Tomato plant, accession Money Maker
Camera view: vertical (180 deg); turntable rotation: 120 degrees
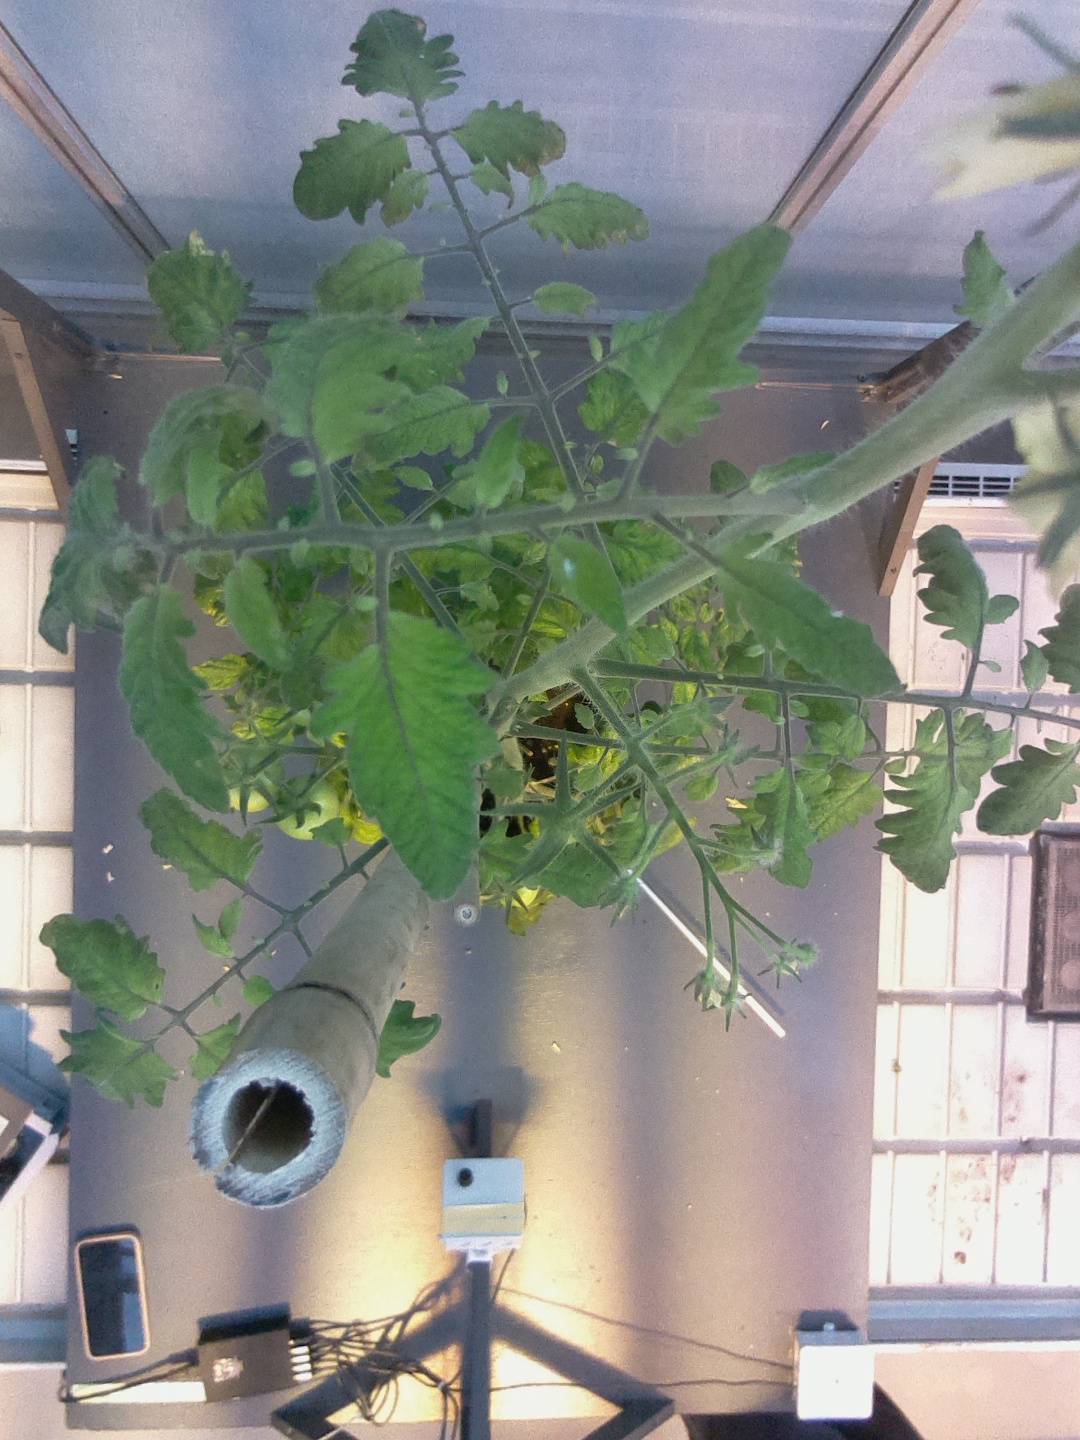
BBCH growth stage 75: 50%-60% of final fruit size